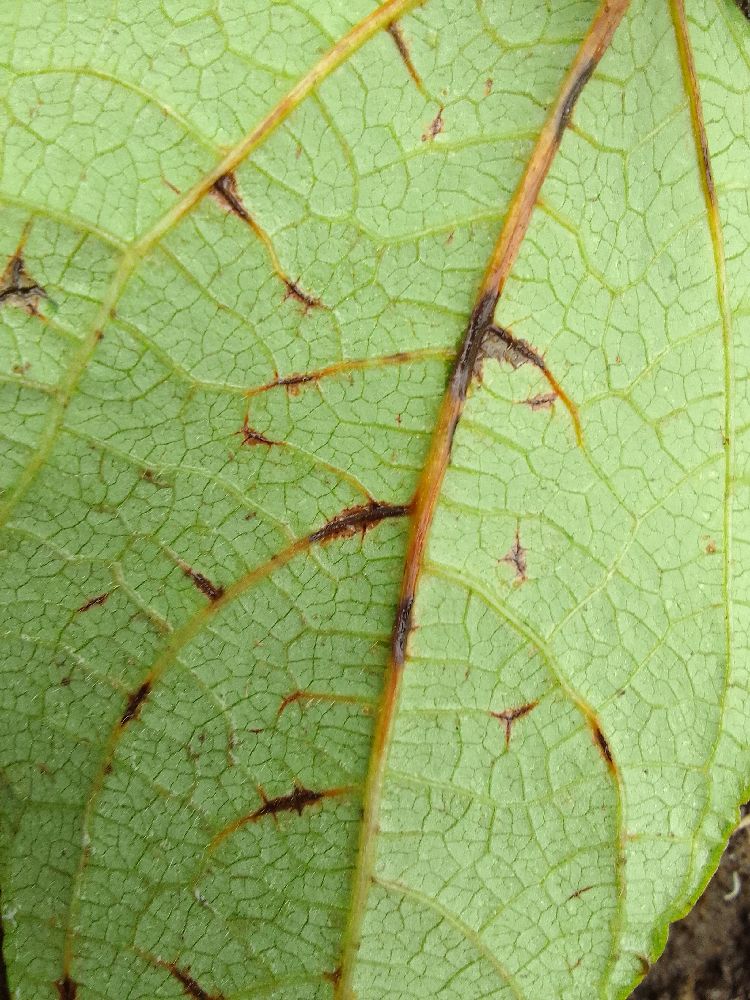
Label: anthracnose